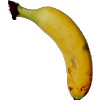
Label: banana_lady_finger